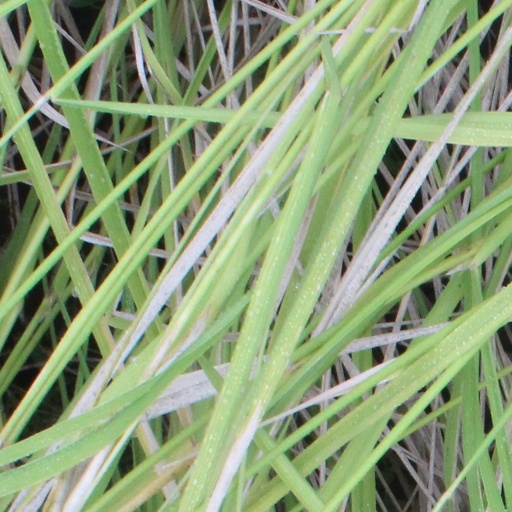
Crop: rice